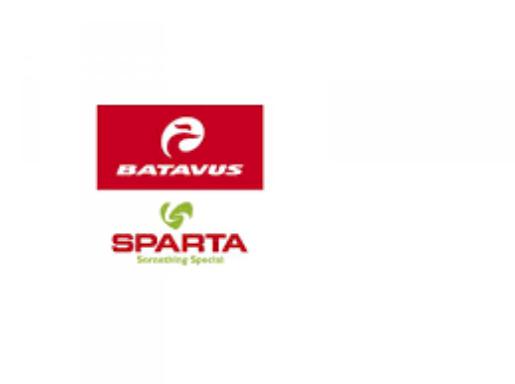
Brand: batavus
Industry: Transportation